Tin Tin Nwet

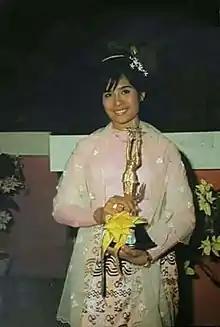
Tin Tin Nwet at the Myanmar Academy Awards Ceremony in 1971

Tin Tin Nwet (9 December 1944 – 10 November 2015) was a Burmese actress. She won Best Actress Award in the 1970 Myanmar Motion Picture Academy Awards. She had acted as a leading actress in about 43 Burmese films.